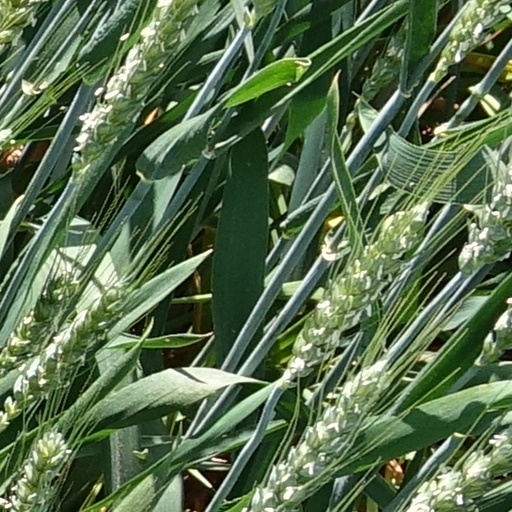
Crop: wheat